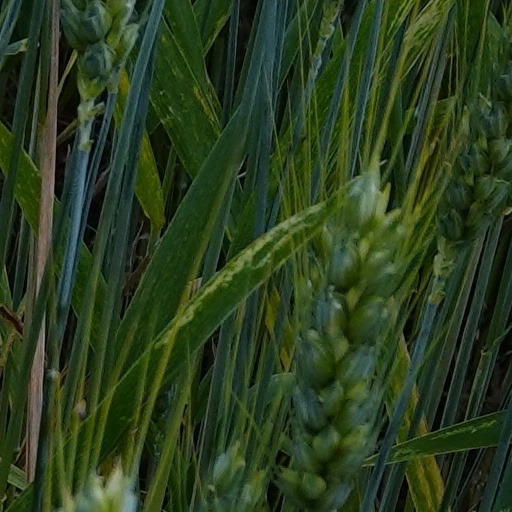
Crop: wheat